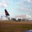
Label: airplane